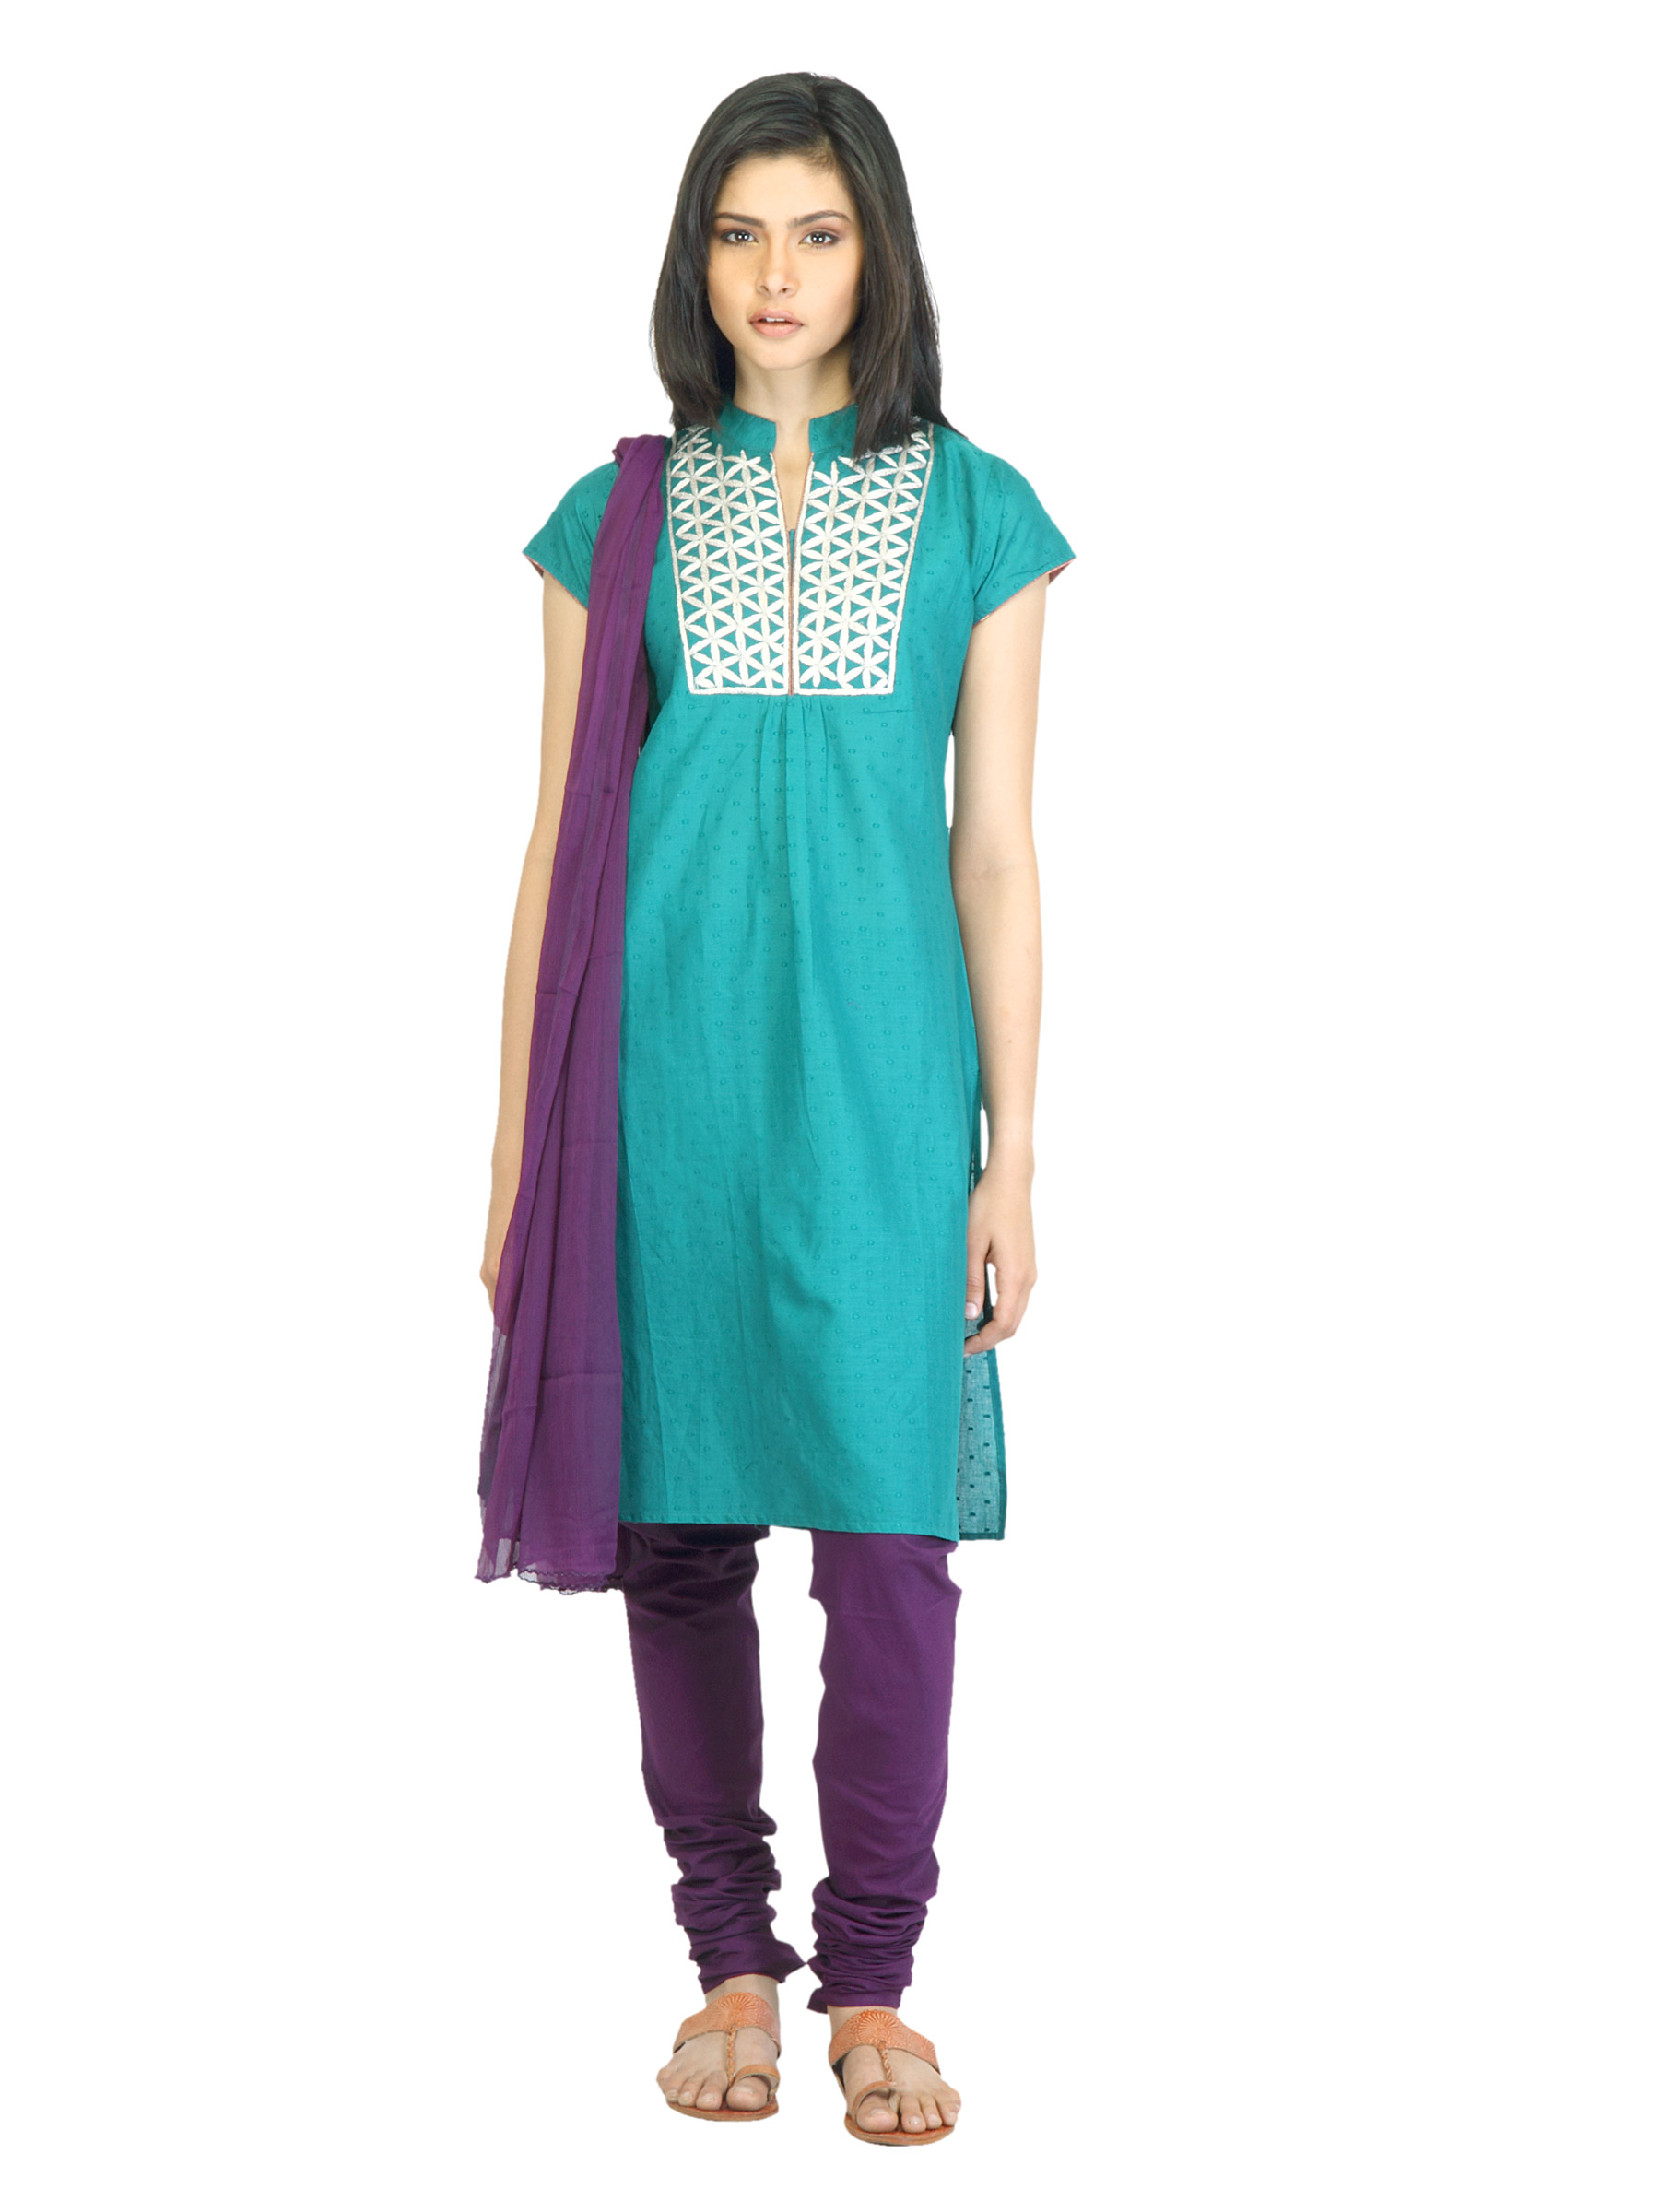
Vishudh Women Green & Purple Printed Churidar Kurta with Dupatta
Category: Apparel / Apparel Set / Kurta Sets
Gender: Women
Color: Green
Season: Fall 2011
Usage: Ethnic